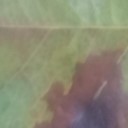
Label: Leaf_rust